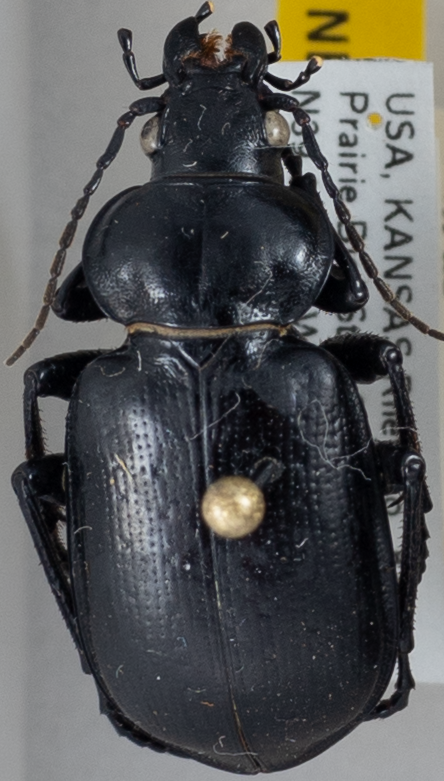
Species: Calosoma affine
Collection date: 2022-09-14
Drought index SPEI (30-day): -0.408
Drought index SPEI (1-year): -0.54
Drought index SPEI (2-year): -0.39